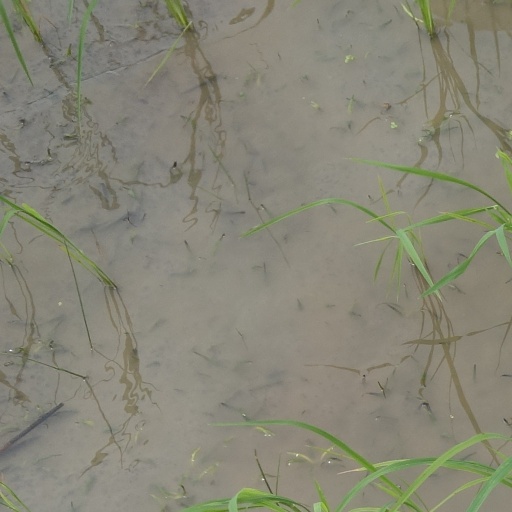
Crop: rice